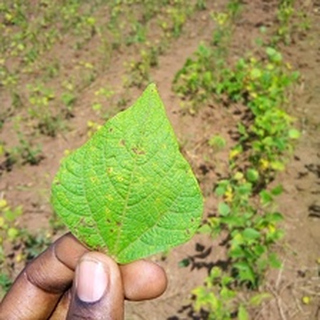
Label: bean_angular_leaf_spot